United in Anger: A History of ACT UP

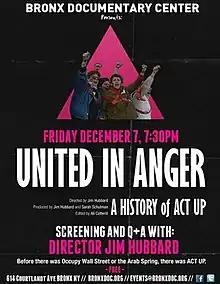

United in Anger: A History of ACT UP is a 2012 documentary film directed by Jim Hubbard and produced by Hubbard and Sarah Schulman about the beginning and progress of the AIDS activist movement from the perspective of the people fighting the epidemic. Archival footage with oral histories of members of ACT UP depicts the history of civil disobedience against corporate greed, social indifference, and government negligence in the face of AIDS. The film captures the efforts of ACT UP to remove the stigma associated with AIDS, push the prioritization of experimental drug research and testing, and provide a context for the devastating effects of the epidemic. The film includes several actions by ACT UP: Seize Control of the FDA, Stop the Church, and Day of Desperation.